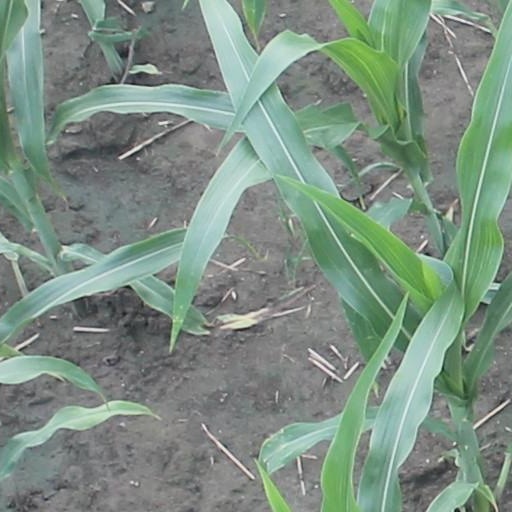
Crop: maize; corn